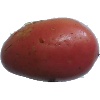
Label: Potato Red Washed 1